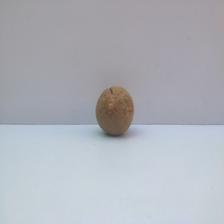
Size: Spoiled